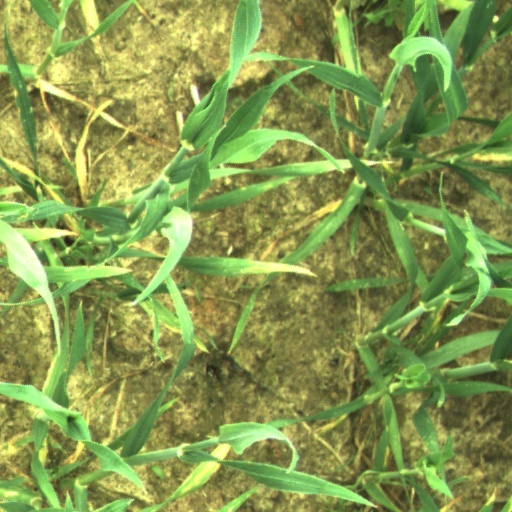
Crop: wheat